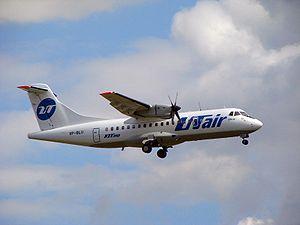
UTair Aviation est une compagnie aérienne russe exploitant tout à la fois des avions et des hélicoptères. Elle est la 4ᵉ compagnie de transport par hélicoptères dans le monde. La compagnie existe depuis 1934 et est basée à l'aéroport de Tioumen.